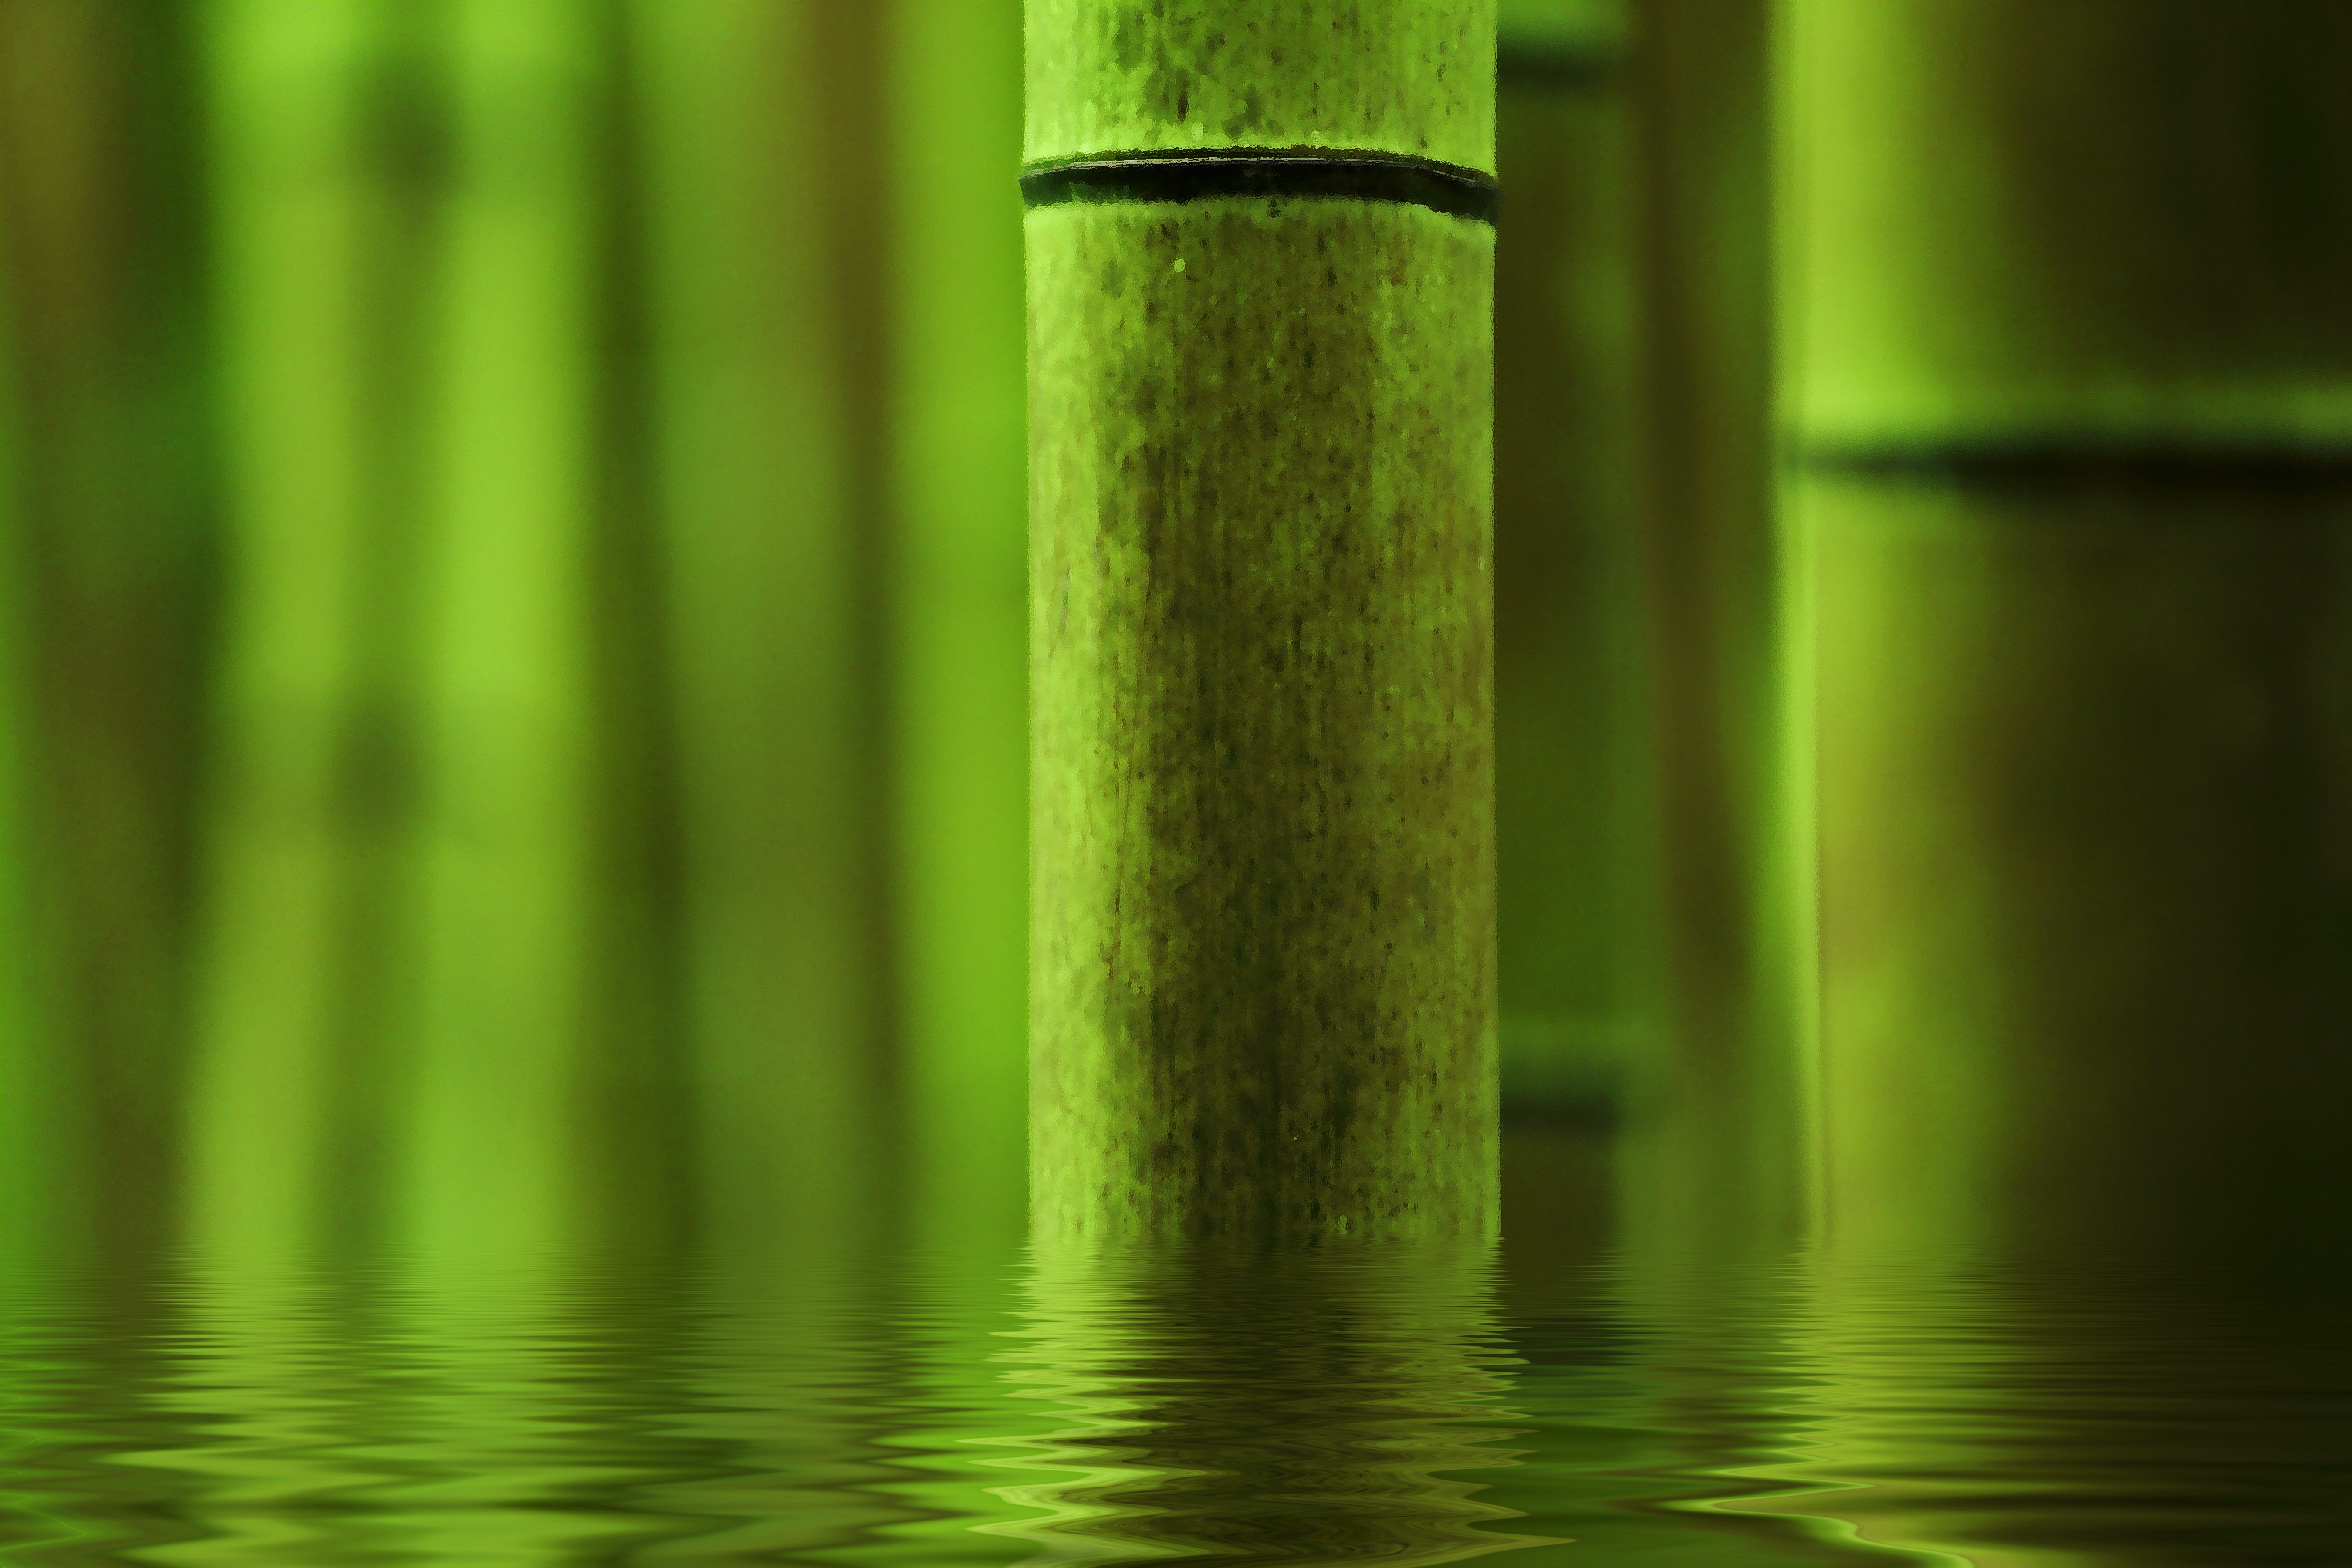
water, grass, abstract, plant, sunlight, leaf, green, reflection, background, course, bamboo, macro photography, grass family, plant stem